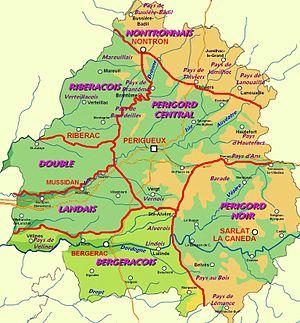
Localisation du Bergeracois sur la carte des pays traditionnels du Périgord.
Le Bergeracois est une Région naturelle de France située en région Nouvelle-Aquitaine, au sud ouest du département de la Dordogne. Elle correspond pour l'essentiel à la région touristique du Périgord pourpre.